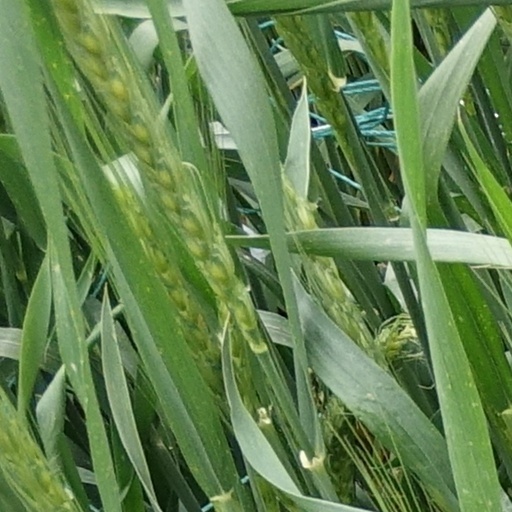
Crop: wheat